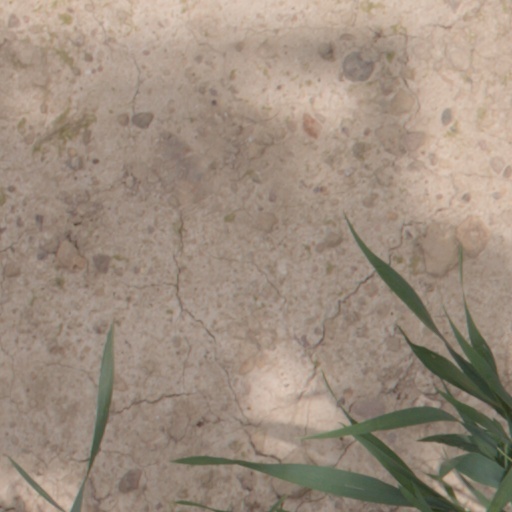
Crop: wheat